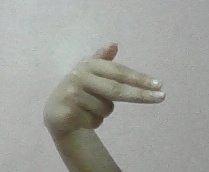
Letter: ghain